Messenia

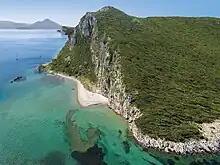
Sphakteria island beach.

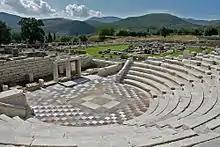
Ancient Theater in Messene.

The economy of Messenia is primarily based on agricultural production although in recent years efforts are being made toward the development of activities in other sectors such as tourism.